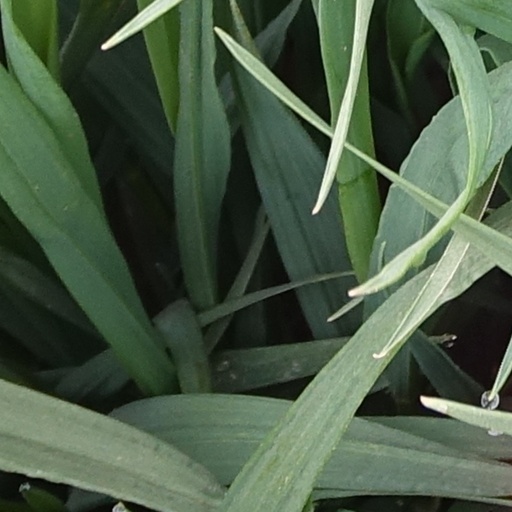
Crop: wheat